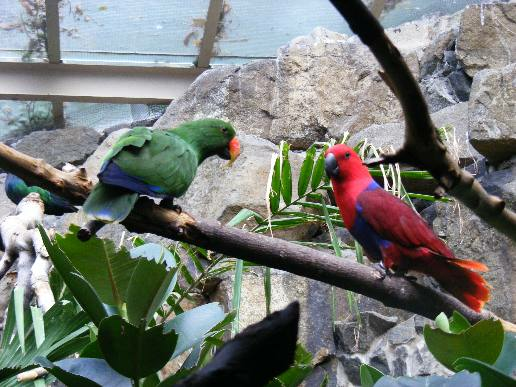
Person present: No